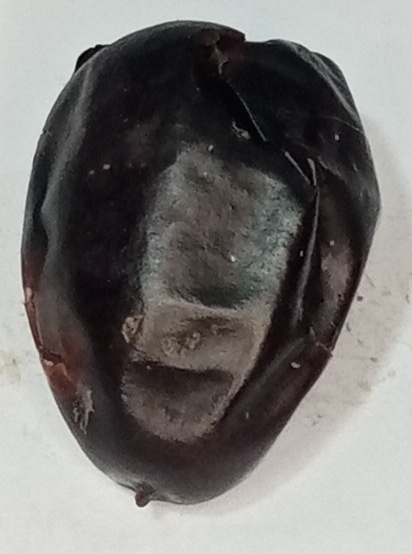
Variety: kupro
Size: large
Grade: grade-2